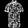
Label: Shirt